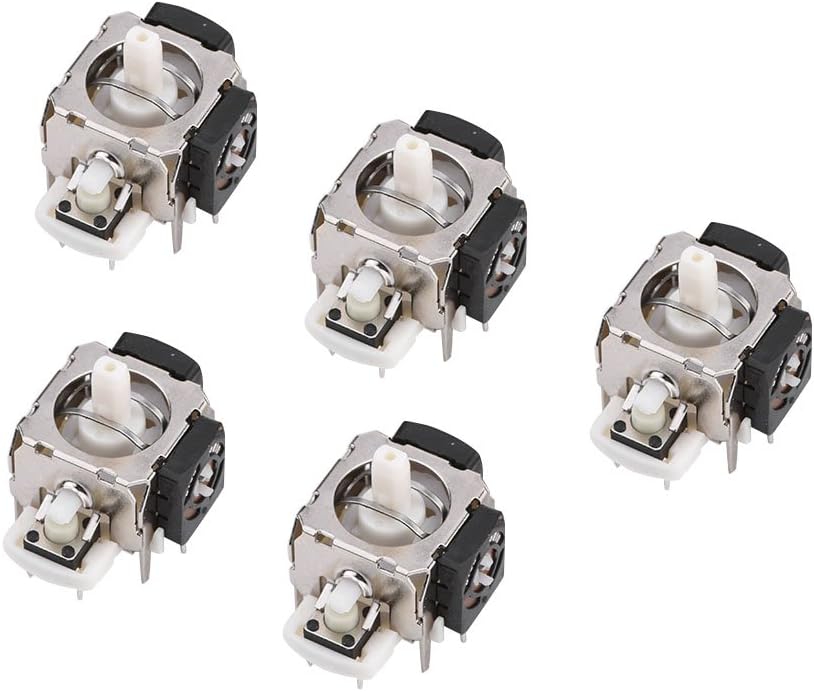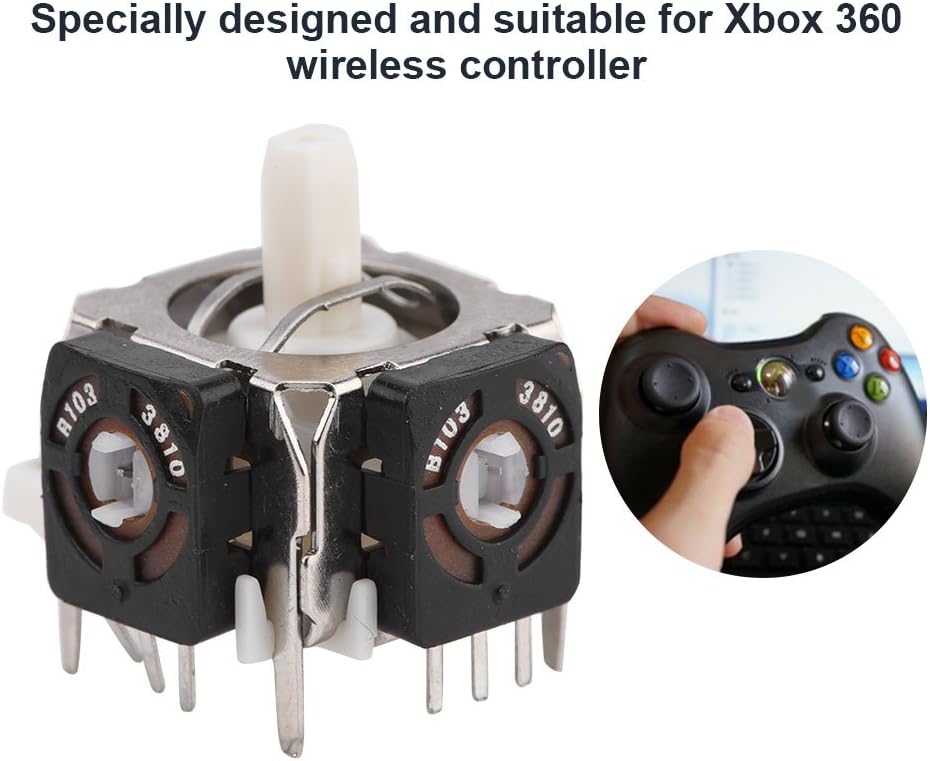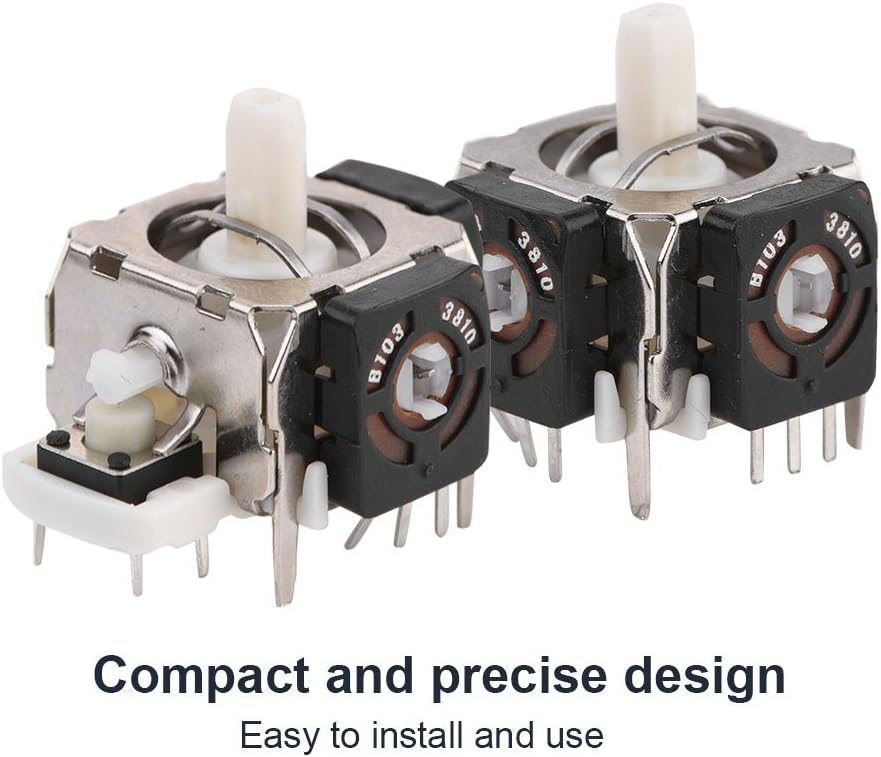
5 Pcs Analog Stick 3D Joystick Module Replacement for Xbox 360 Wireless Controller Gamepad Replacement Plug and Play
Category: All Electronics
Description: The 3D joystick replacement is used for repairing your worn out analog switch. It will make your broken controller work normally again. It's a high quality replacement part for Xbox 360 controller.  Specifications: Compatible with: for Xbox 360 Wireless Controller Material: ABS Connection Type: Plug and play Size: Approx. 2.6 * 2.4 * 2.1cm / 1 * 0.9 * 0.8in Quantity: 5pcs / Set Weight: 24g  Package List: 5 x 3D Joystick for Xbox 360 Wireless Controller
Features: Specially designed and suitable for Xbox 360 wireless controller only | Replace your damaged or non-working 3D Joystick | A direct high quality replacement part for Xbox 360 controller | Will make your controller work normally again | Compact and precise design, easy to install and use. Plug and play